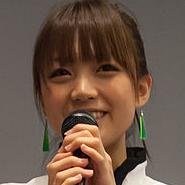
Age: 25